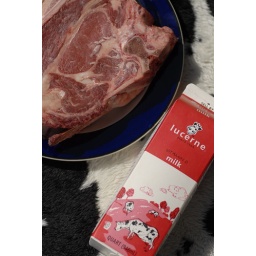
Steak and milk on a cow blanket. shoot at my house in Mussle shouls. used P22 kit